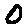
Label: 0